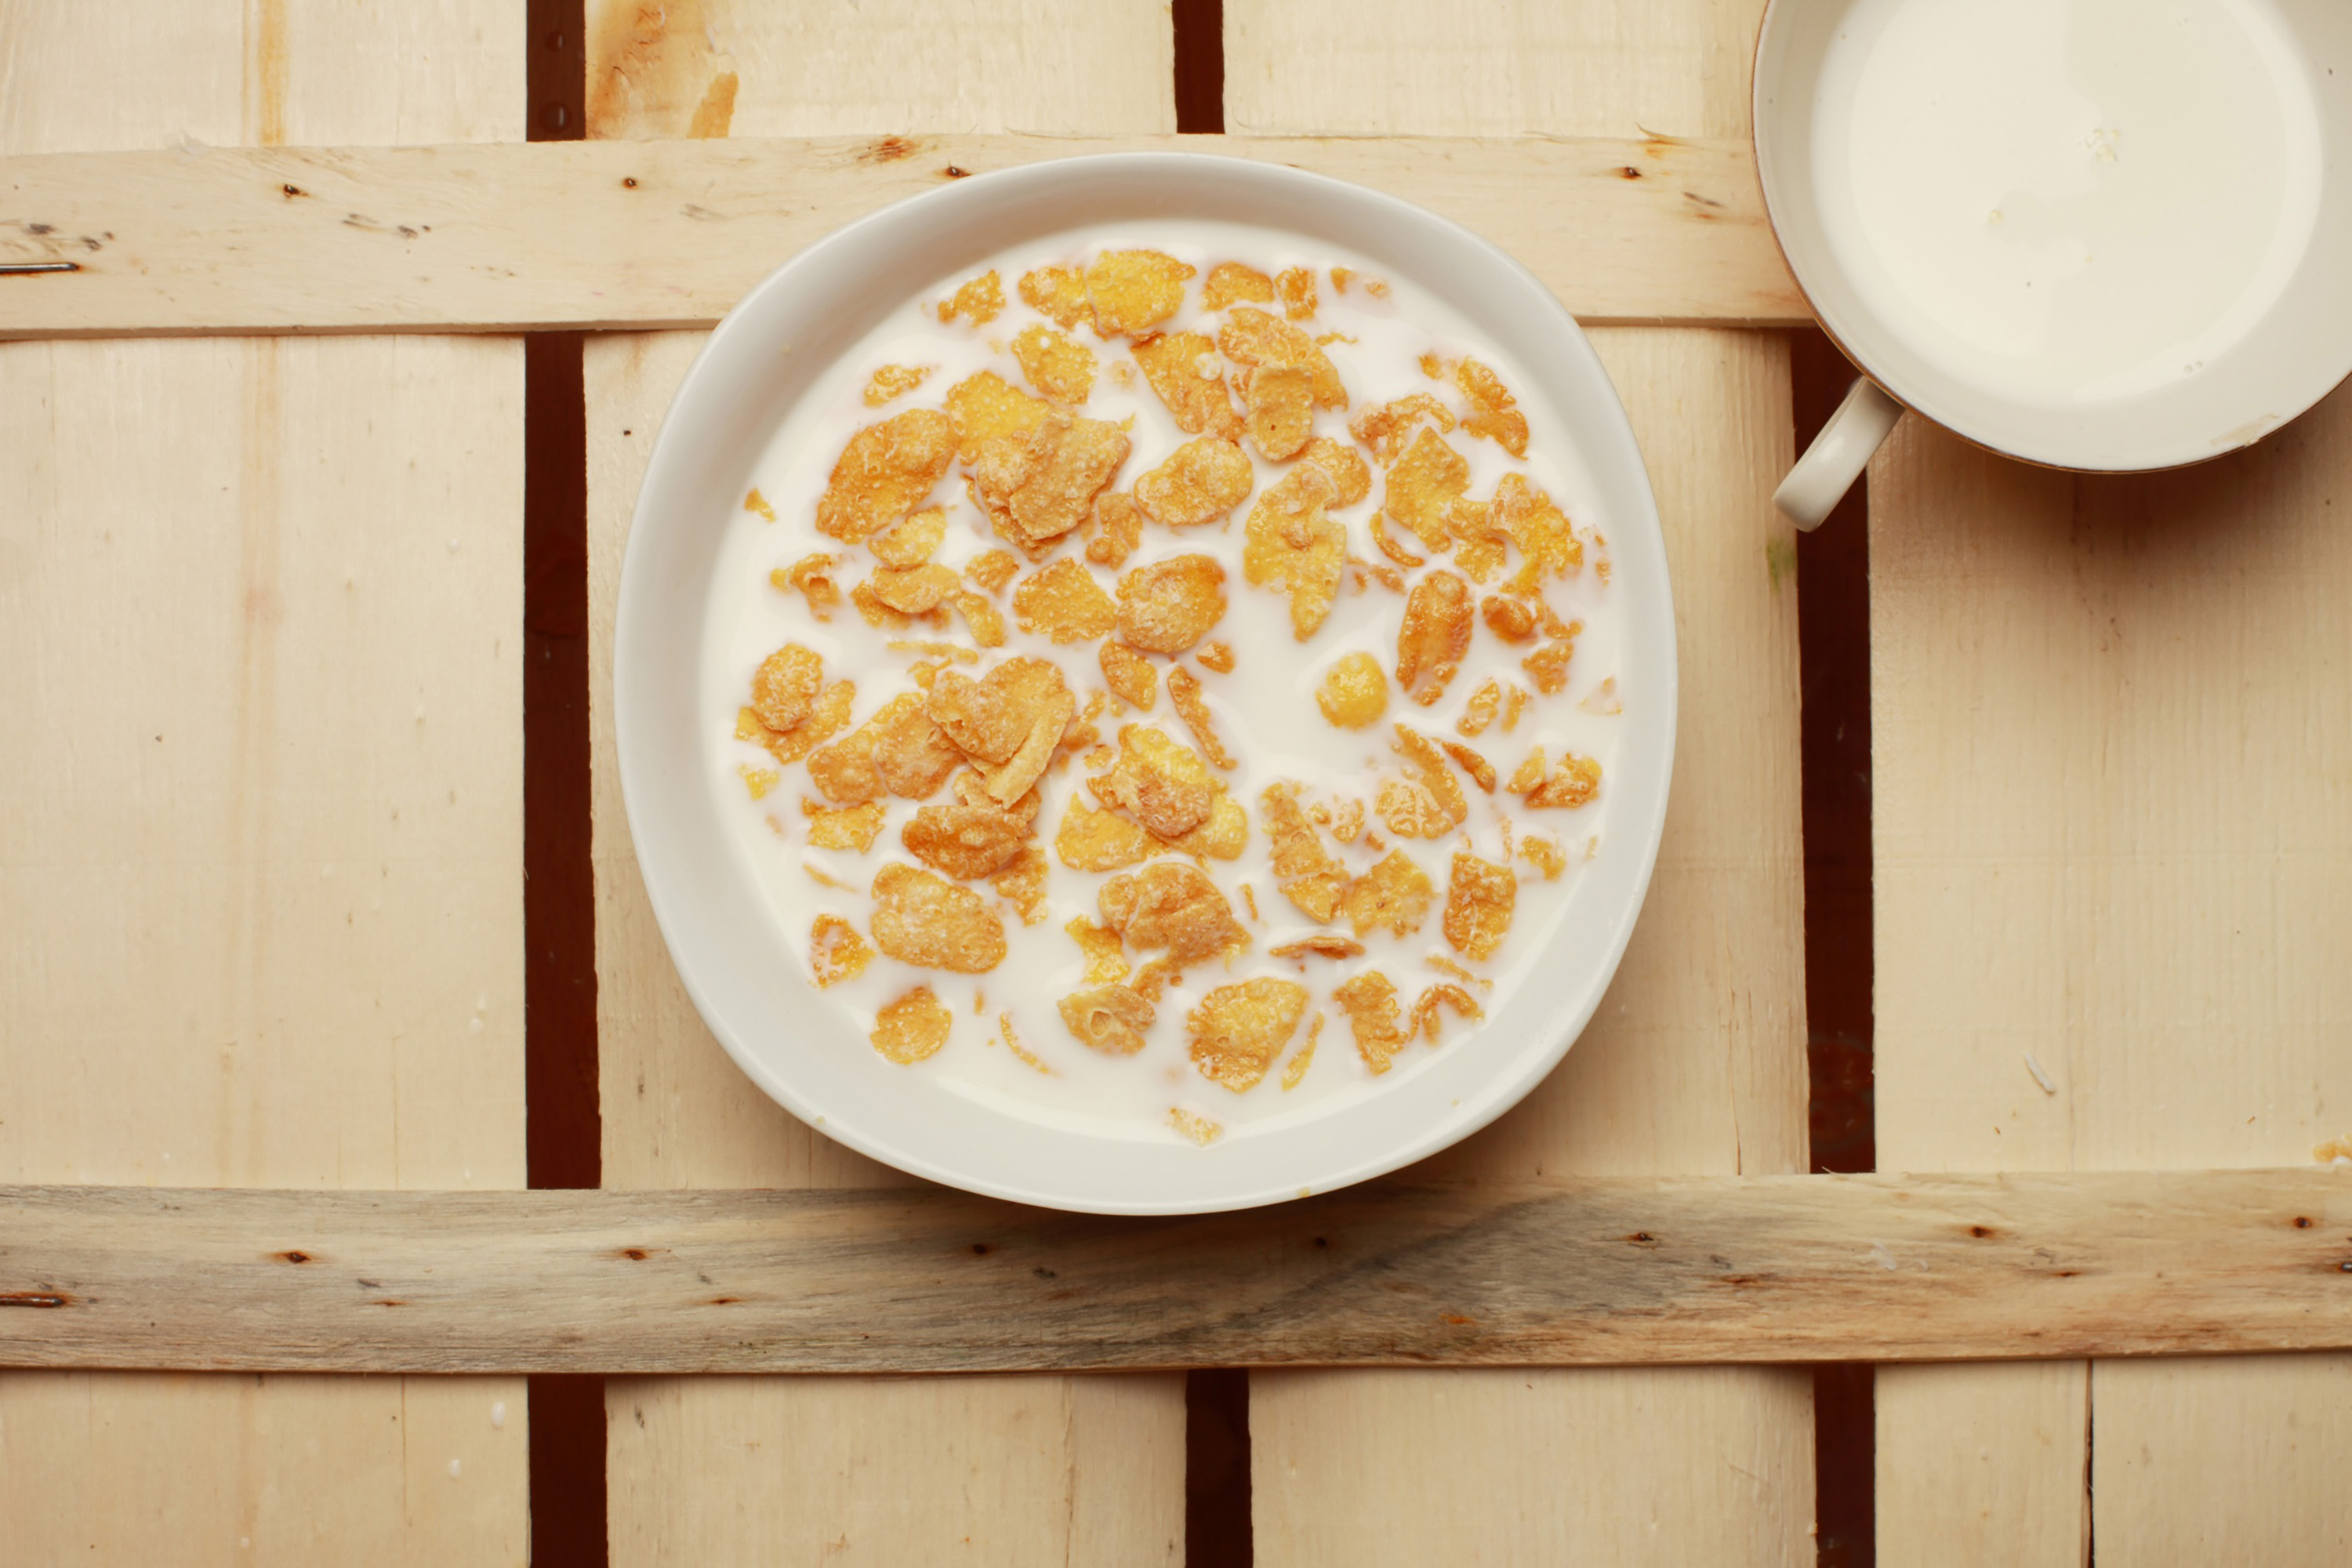
food, cuisine, breakfast cereal, dish, frosted flakes, ingredient, corn flakes, meal, breakfast, vegetarian food, Grain milk, porridge, cereal, dessert, produce, oatmeal